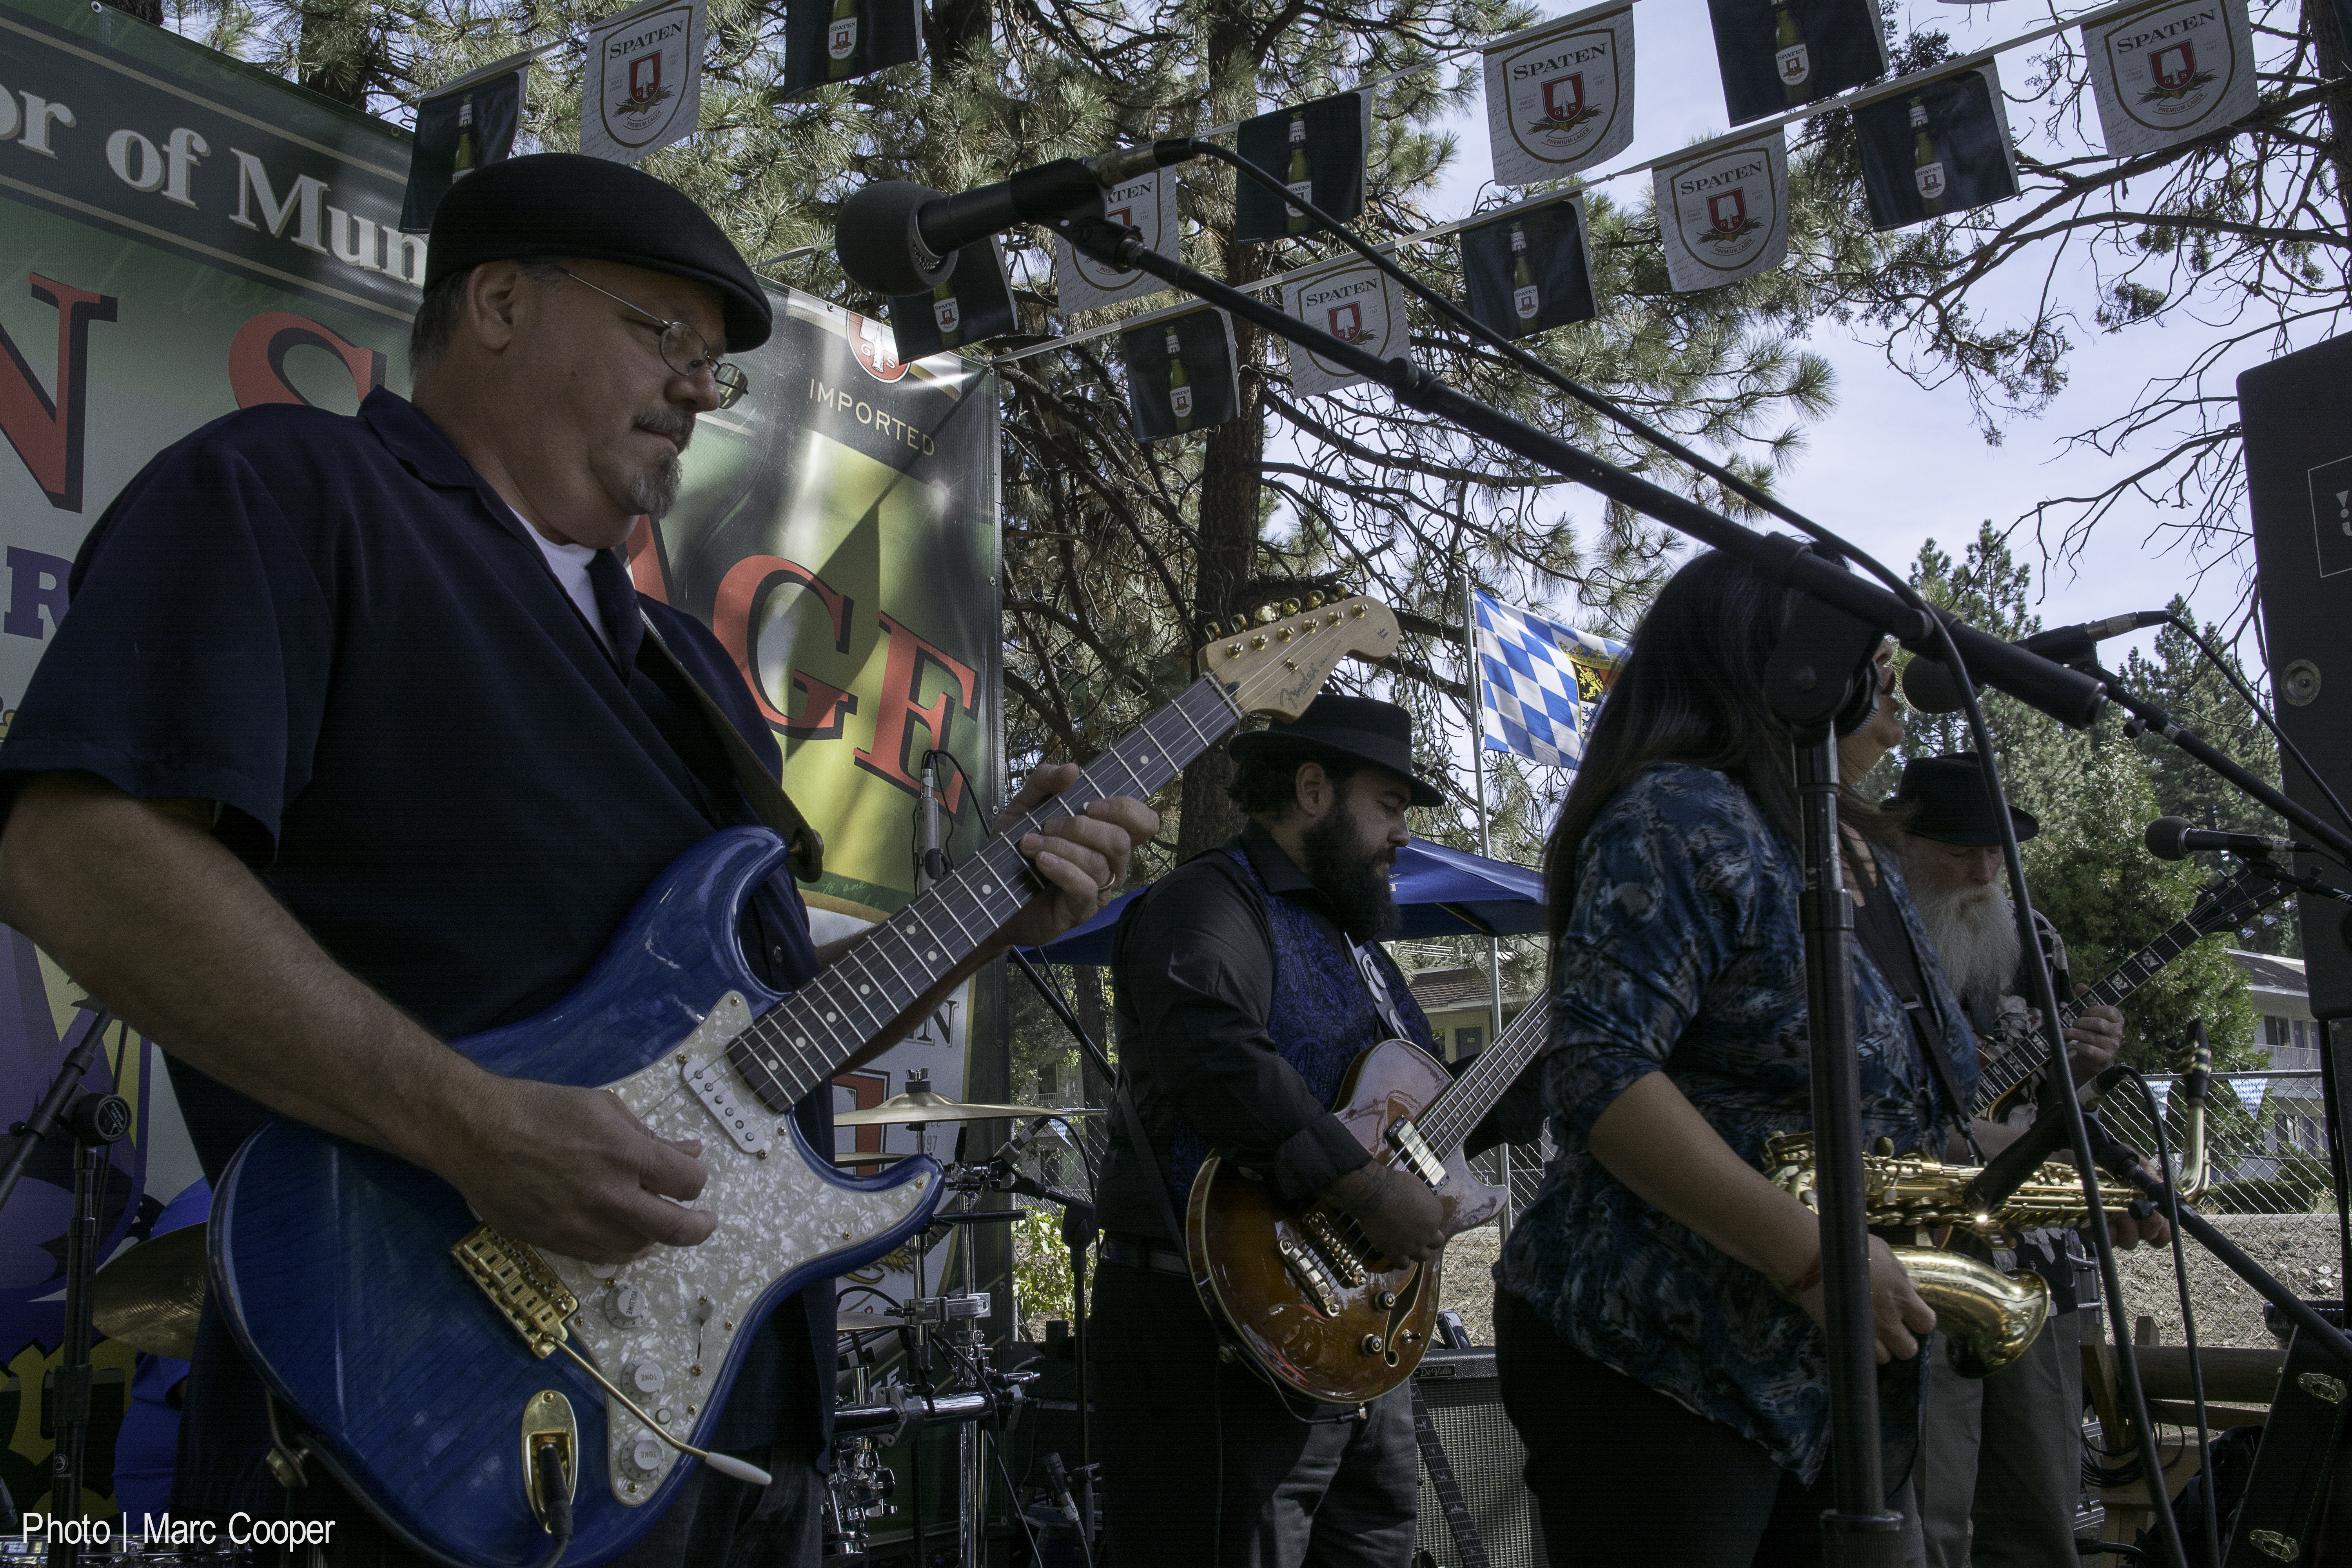
music, crowd, musician, festival, bigbearlake, oktoberfest, social group